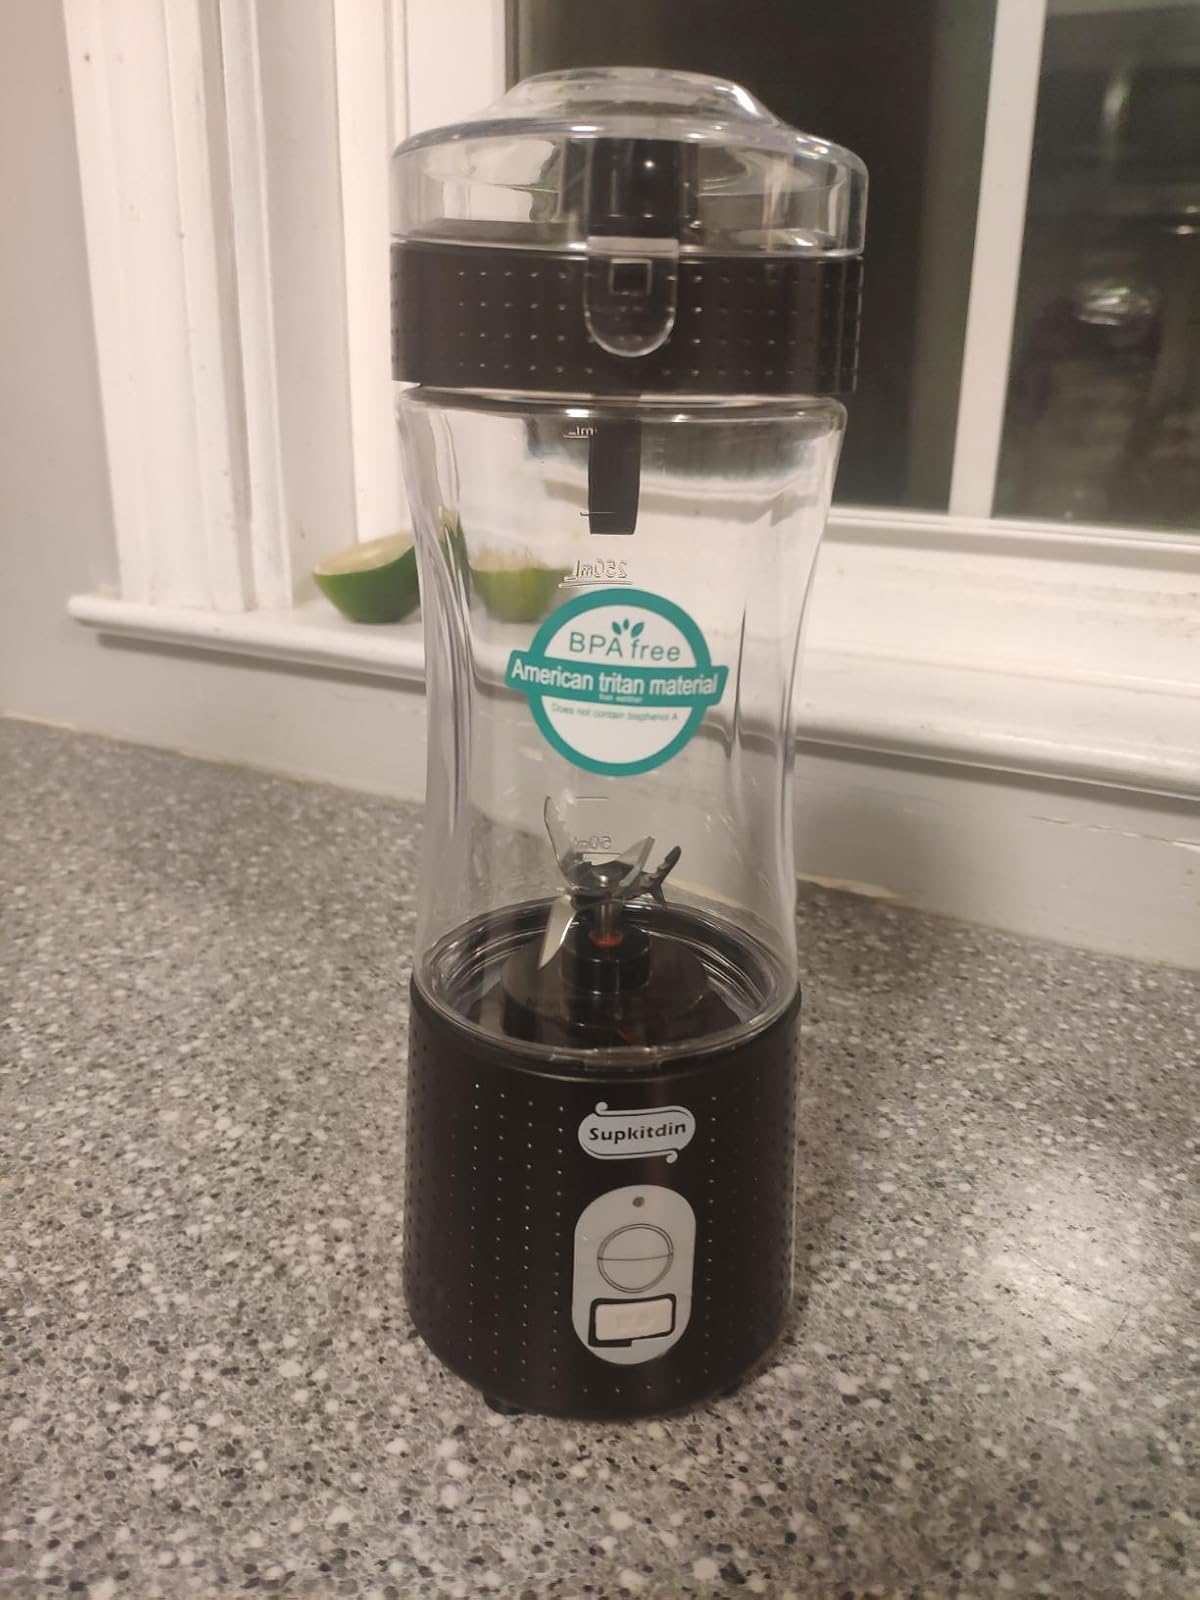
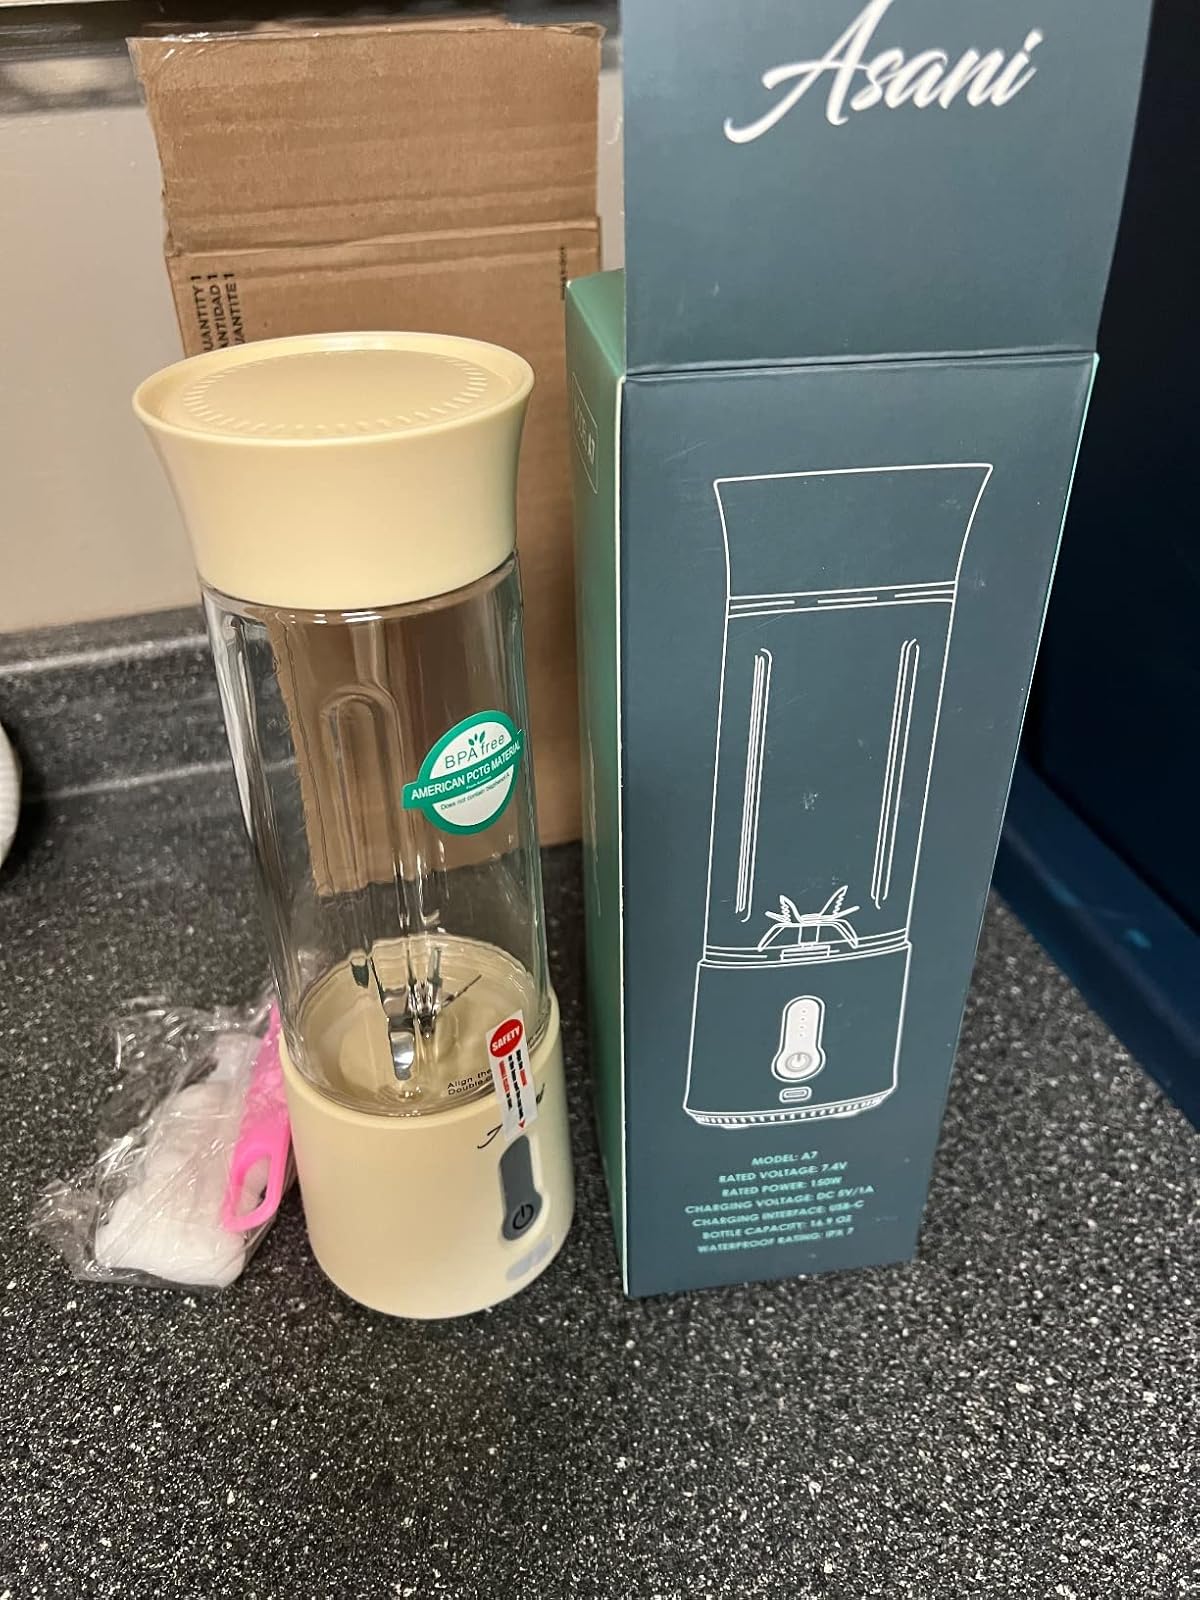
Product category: items_blender
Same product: no